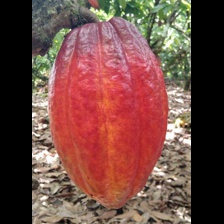
Label: sana